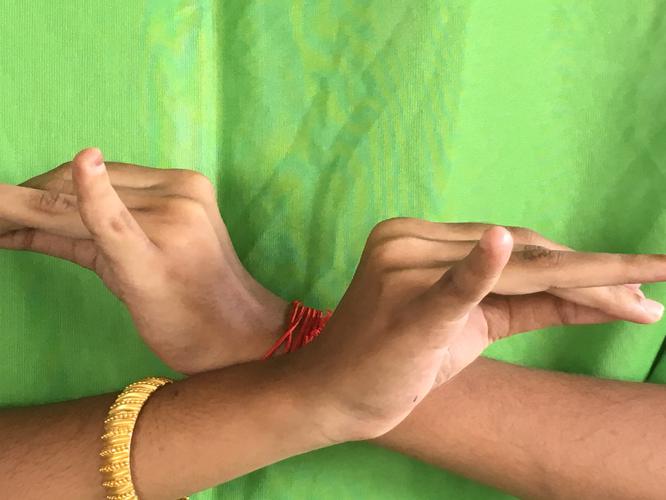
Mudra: Katakavardhana
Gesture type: double_hand